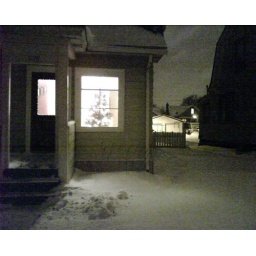
There is a tree in the window